Vivien Gribble

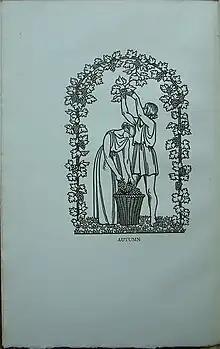
"Odes" (1923): frontispiece

The Central School was clearly the place to be in those very early years of the wood engraving revival; in 1912, the year that Rooke began teaching wood engraving there, Gribble was commissioned to produce five wood engravings for an edition of "Three Psalms" designed by J.H. Mason. He was impressed enough to ask her in 1916 to produce 12 wood engravings for an edition of "Cupid and Psyche" by Apuleius; this edition did not appear until 1935. In 1919 Gribble was asked to contribute three wood engravings to "Change 2", a small format magazine that reflected the zeitgeist of the period; in the same year Malcolm Salaman included her wood engravings in his "Studio" anthology.